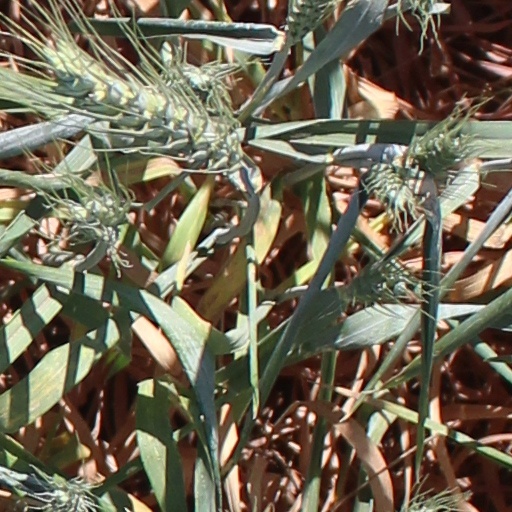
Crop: wheat